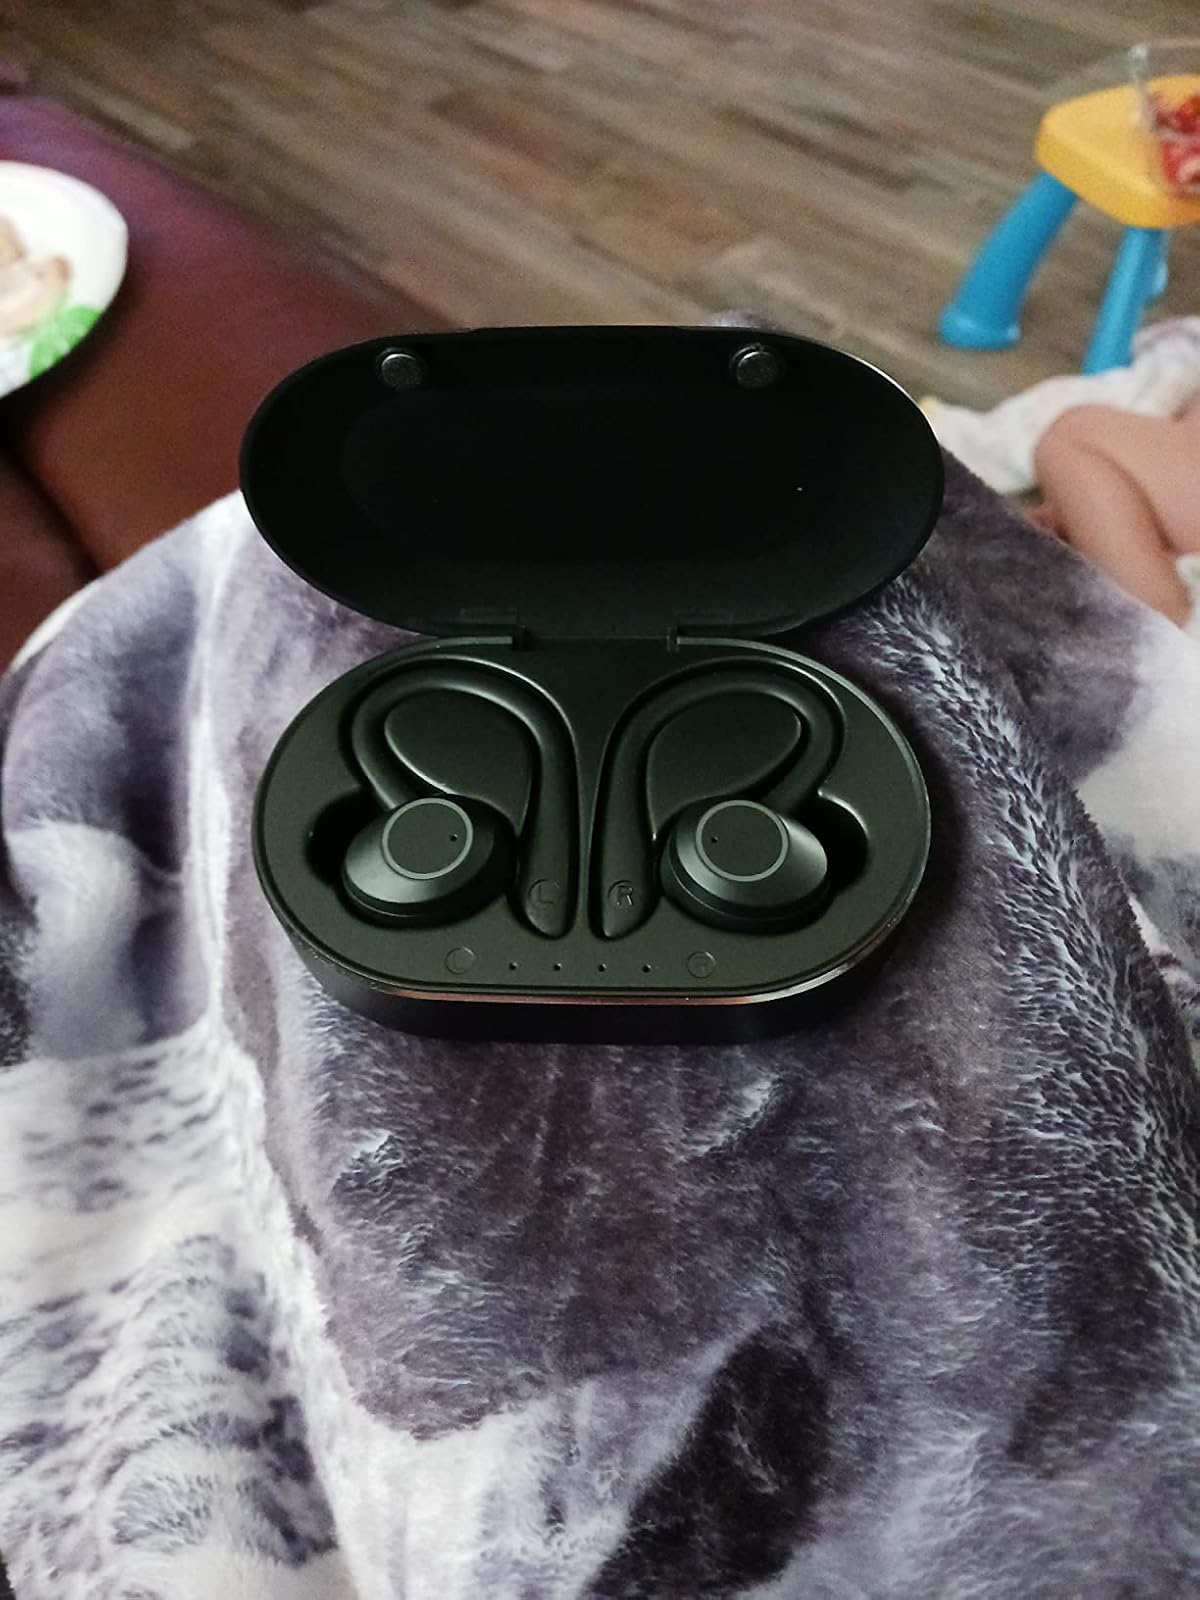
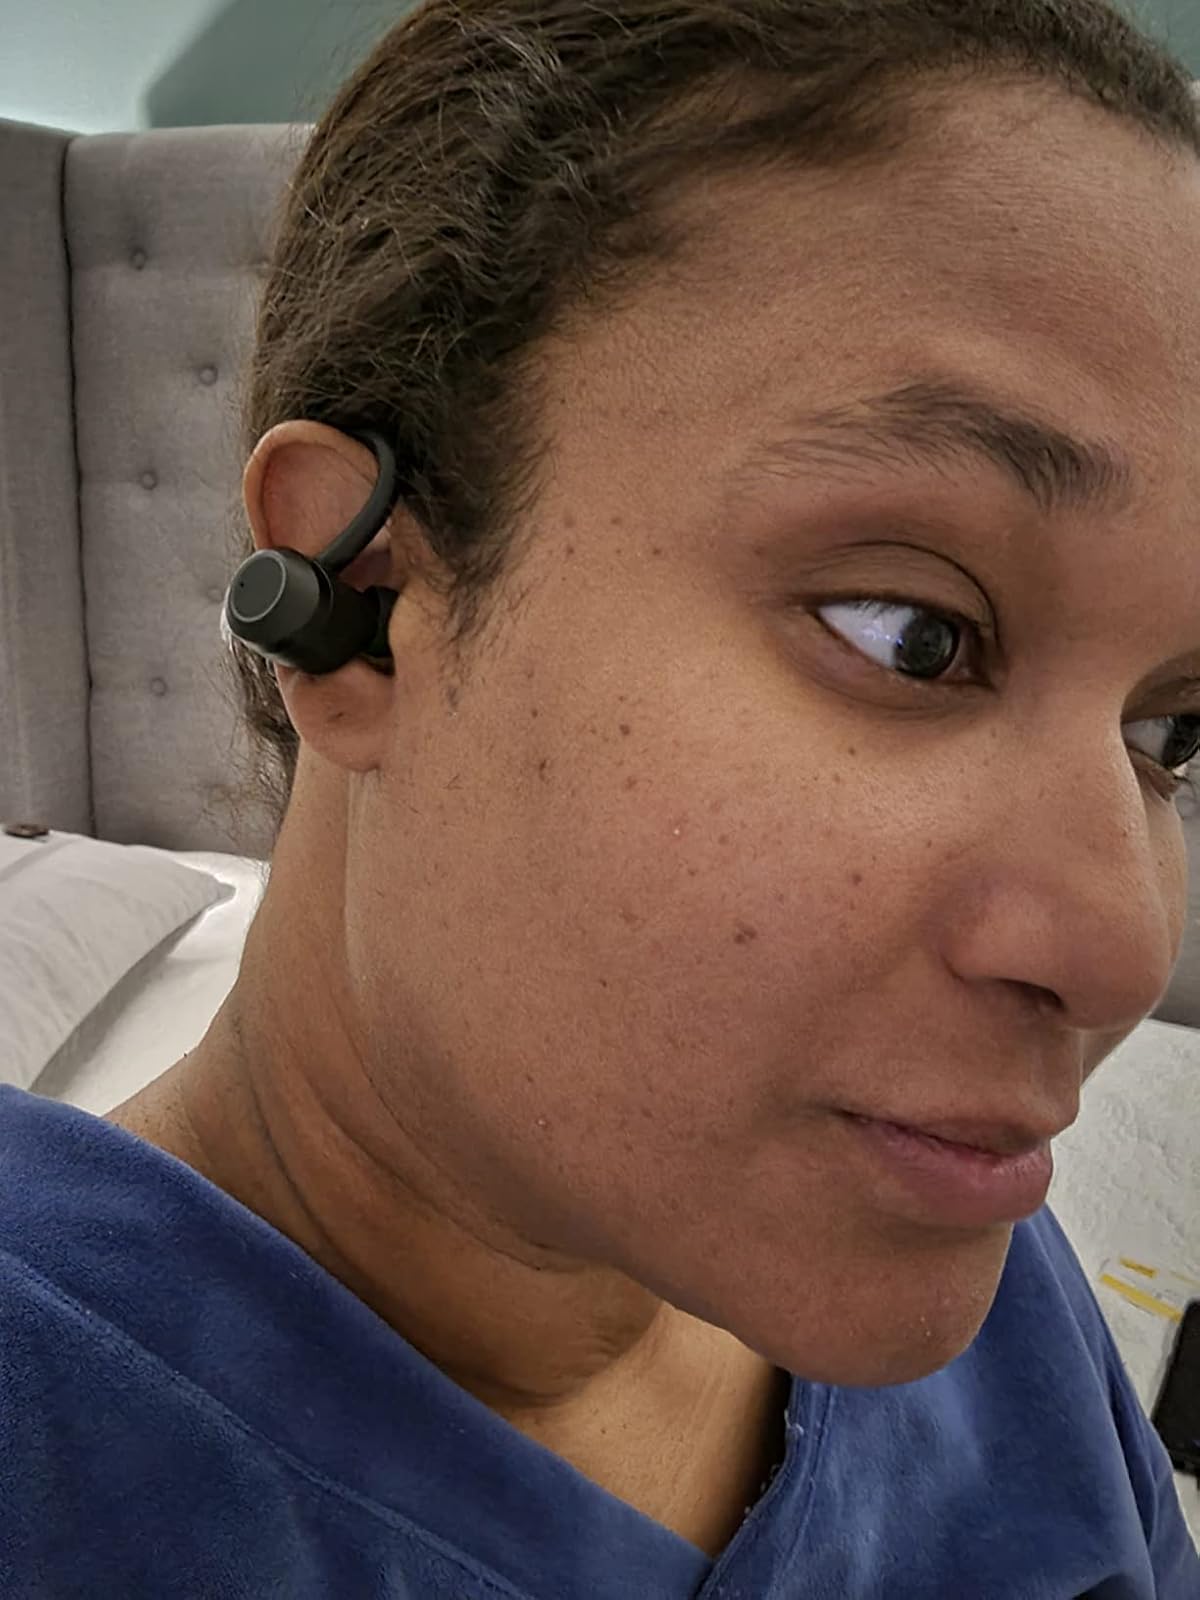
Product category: earbuds
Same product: yes